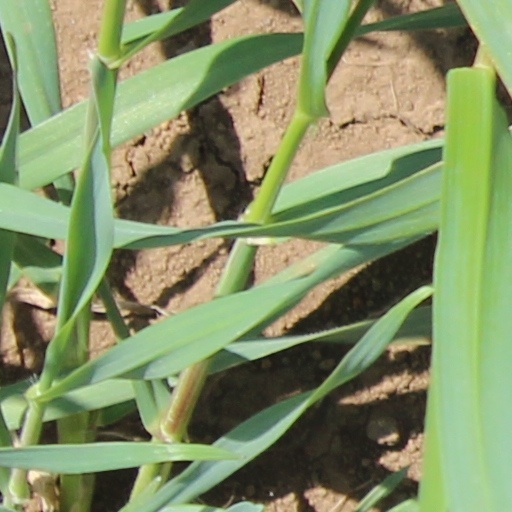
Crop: wheat